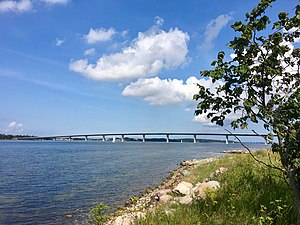
Fjordlandsvej
Kronprinsesse Marys Bro, der er en del af Fjordlandsvej
Kronprinsesse Marys Bro
Fjordlandsvej er en 4-sporet motortrafikvej med tilhørende højbro der går over Roskilde Fjord. Den går fra syd for Frederikssund til Landerslev i Hornsherred. Vejen er en del af primærrute 53 og er ca. 9.5 km lang.